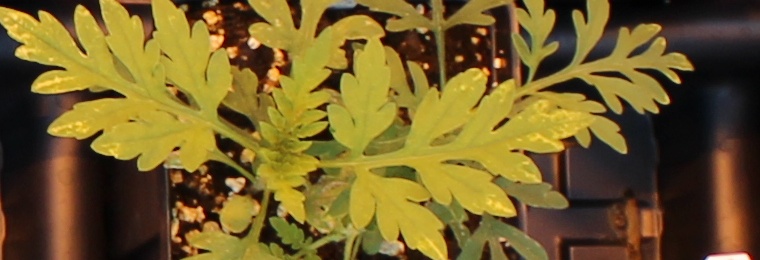
Label: Ragweed